Matt Hardy

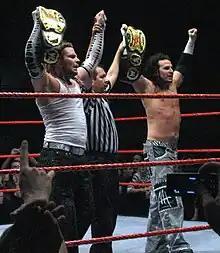
Jeff (left) and Matt (right) with the Tag Team Championships in 2007

On the April 2 episode of "Raw", the Hardys competed in a 10-team battle royal for the World Tag Team Championship. They won the titles for the sixth time from then WWE Champion John Cena and Shawn Michaels after last eliminating Lance Cade and Trevor Murdoch. This started a feud with Cade and Murdoch, and the Hardys successfully retained their World Tag Team Championship in their first title defense at Backlash on April 29. The Hardy Boyz also retained their titles at Judgment Day on May 20 against Cade and Murdoch. One month later at One Night Stand on June 3, they defeated The World's Greatest Tag Team to retain the titles in a Ladder match. The following night on "Raw", Vince McMahon demanded that The Hardys once again defend their championships against Cade and Murdoch. The Hardys were defeated after Murdoch pushed Jeff's foot off the bottom rope during Cade's pinfall, causing the three count to continue. They invoked their rematch clause against Cade and Murdoch at on June 24, but were unsuccessful.